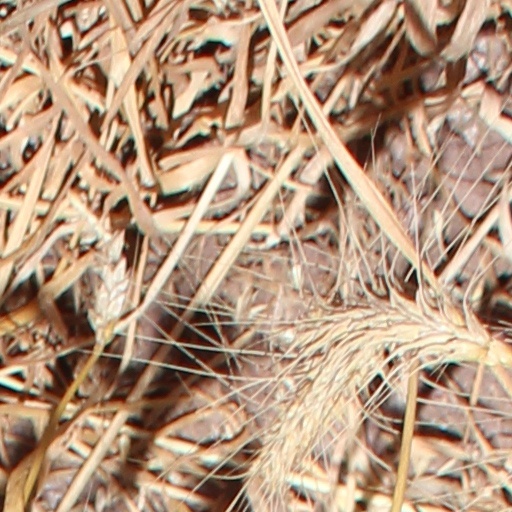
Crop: wheat